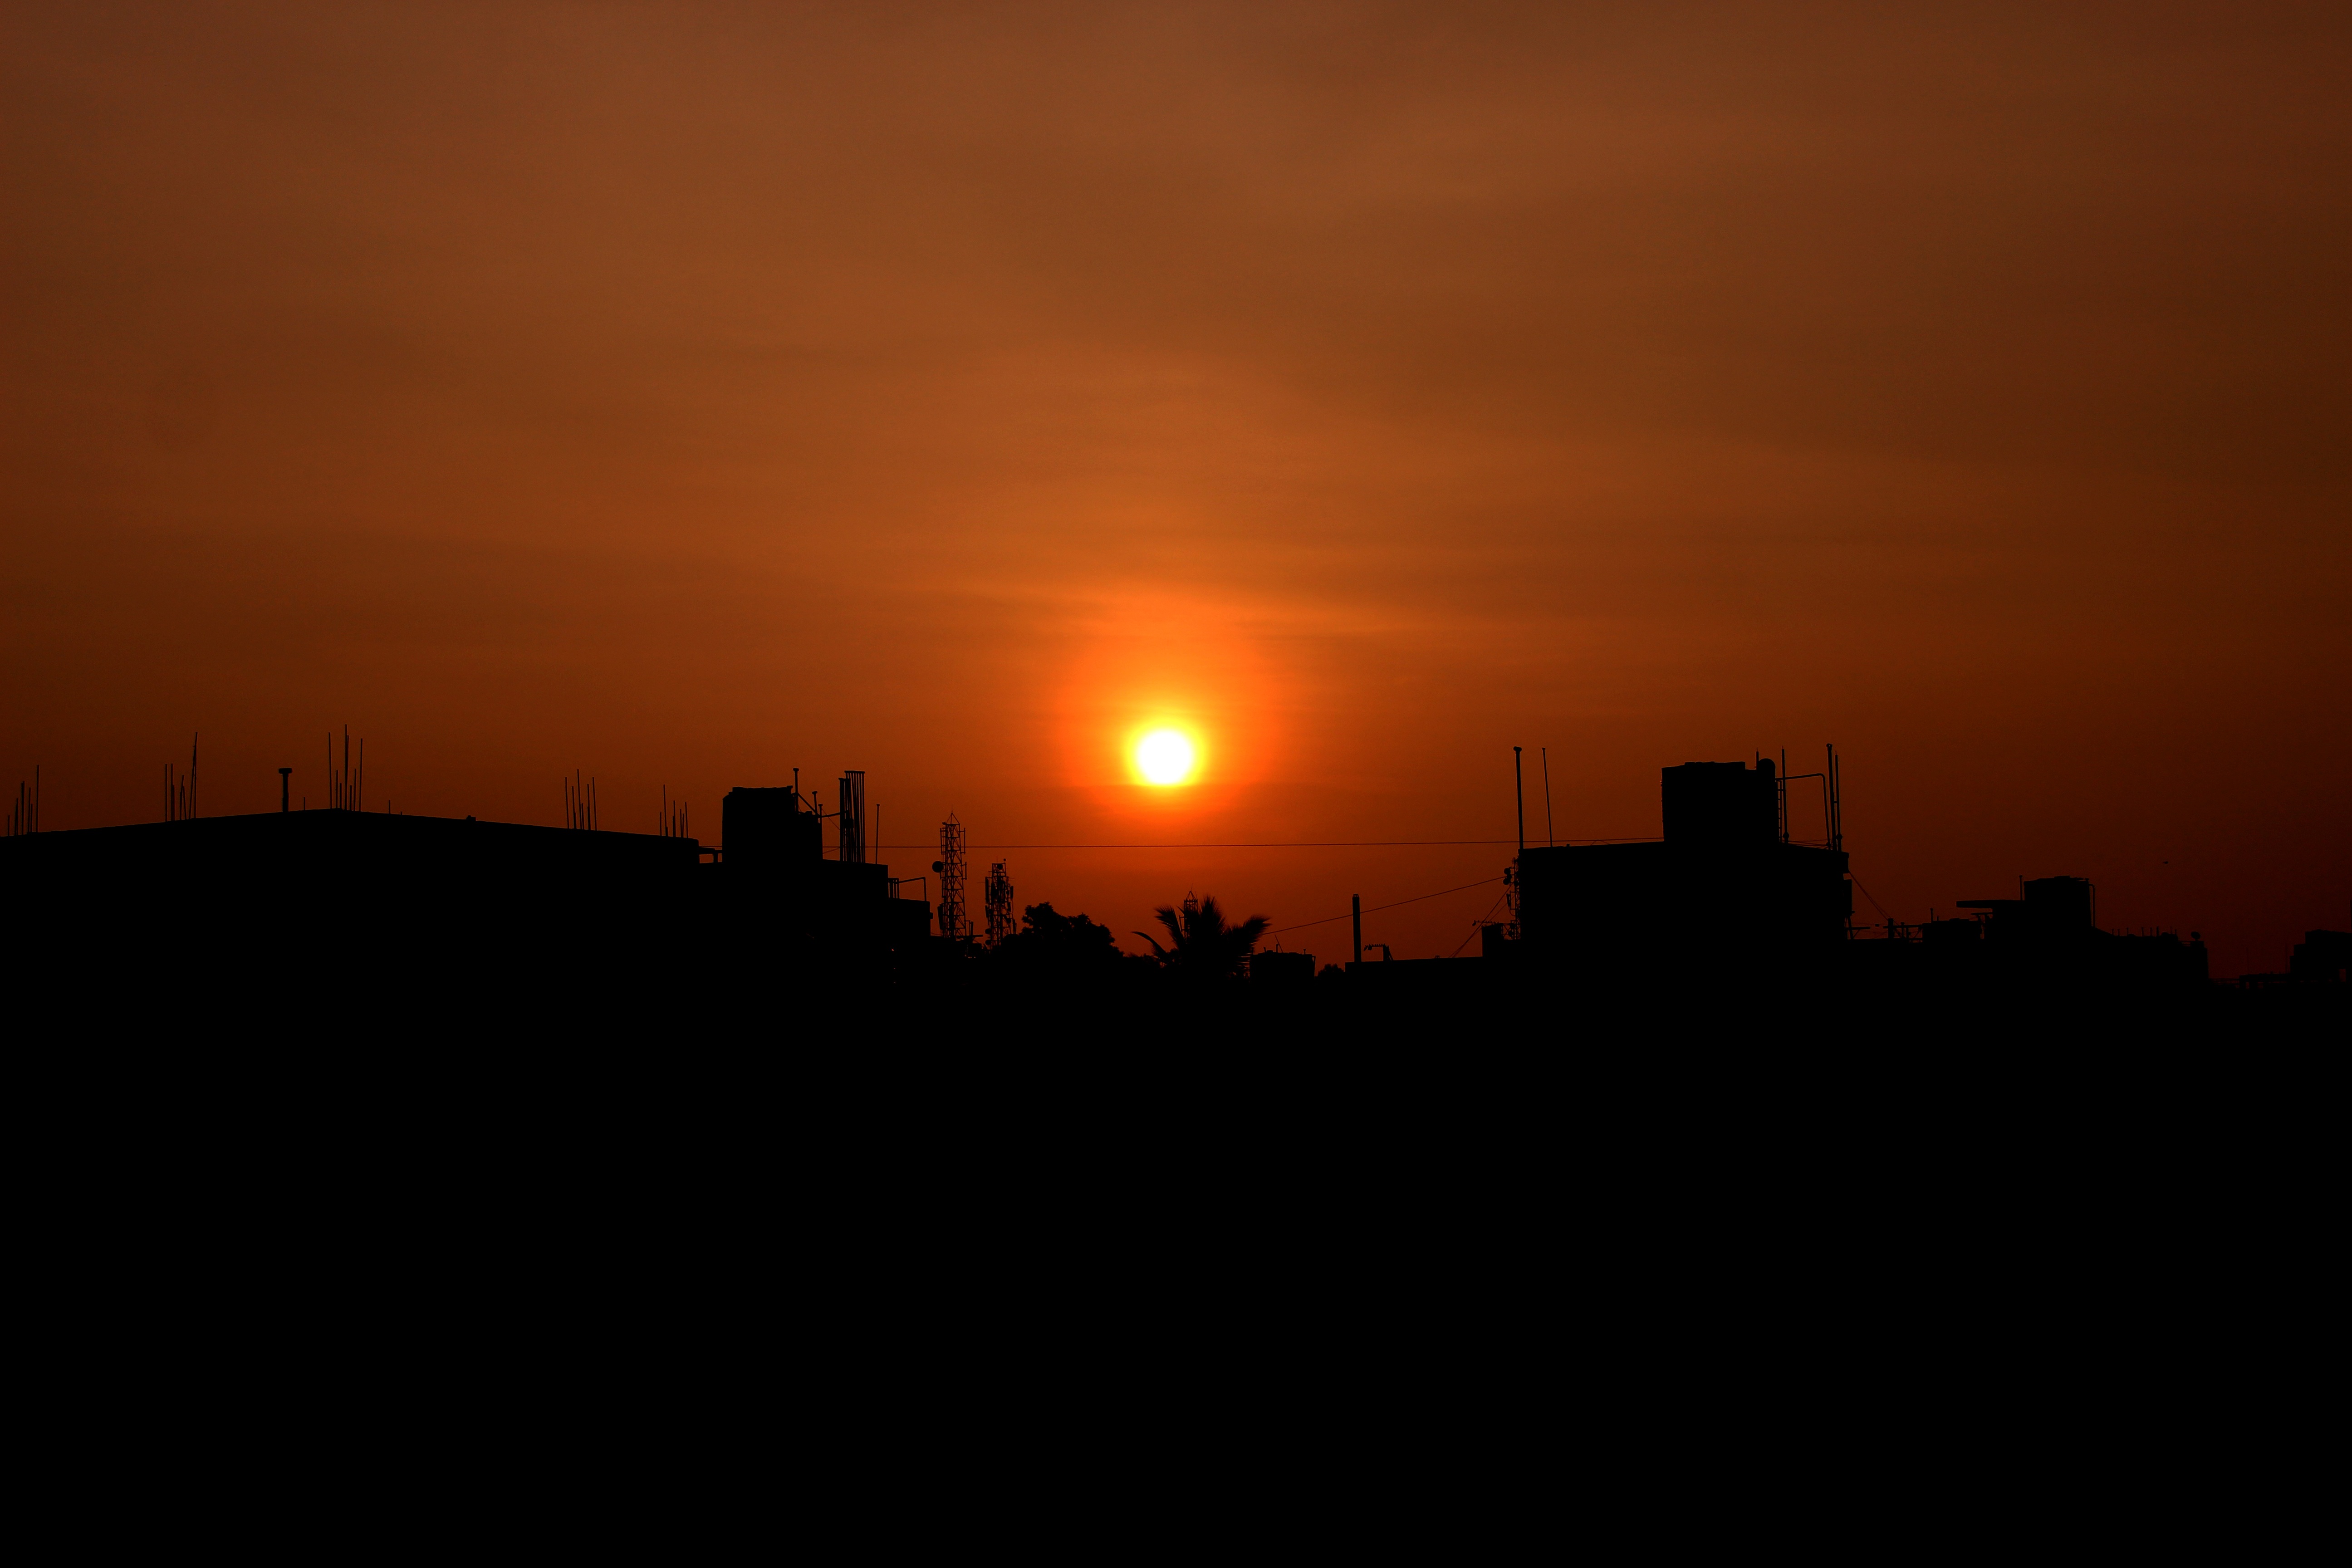
nature, outdoor, horizon, silhouette, cloud, sky, sun, sunrise, sunset, skyline, sunlight, morning, view, dawn, atmosphere, dusk, evening, season, day, afterglow, atmospheric phenomenon, red sky at morning